Interstate 110 (Mississippi)

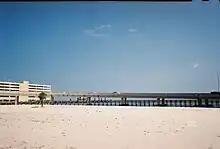
I-110 bridges over the Gulf of Mexico where it meets its terminus at US 90

I-110 begins at an interchange with US 90 on the Gulf of Mexico in Biloxi. The ramps to and from US 90 eastbound pass over the gulf and the beach. From US 90, the ramps from eastbound US 90 and from westbound US 90 merge, and the route heads north as a four-lane freeway through residential and commercial areas, passing over CSX's NO&M Subdivision railroad line. The highway comes to a southbound exit and northbound entrance serving Division Street. Farther north, I-110 comes to a southbound exit and northbound entrance with Bayview Avenue. After this, the freeway crosses the Biloxi Bay on a drawbridge into D'Iberville. Here, the road comes to a diverging diamond interchange with Rodriguez Street and continues north through areas of homes and businesses. I-110 reaches its northern terminus at a cloverleaf interchange with I-10, at which point the road continues north as MS 15/MS 67.